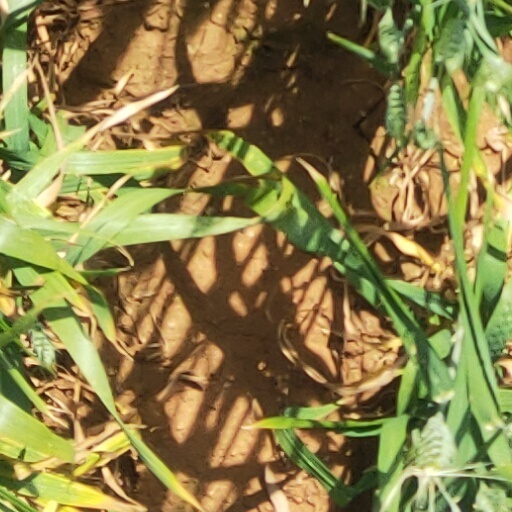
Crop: wheat